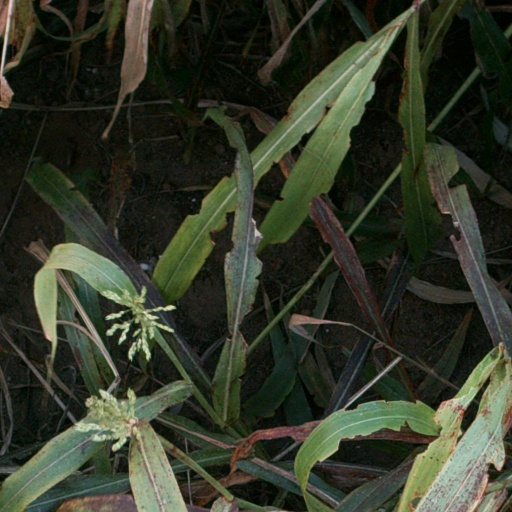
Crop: sorghum